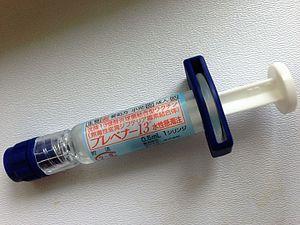
Streptococcus pneumoniae est une espèce de bactérie du genre Streptococcus. C'est un important agent pathogène chez l'humain. Il est notamment responsable de nombreuses co-infections : il a, par exemple, aggravé la mortalité lors de la pandémie de grippe espagnole.